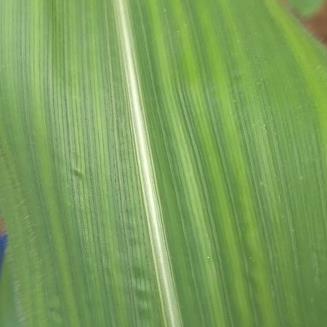
Crop: Maize
Condition: stripe-d